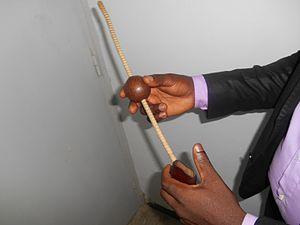
L'Ahoco est un instrument de musique traditionnelle des Baoulés, un peuple originaire du centre de la Côte d'Ivoire. Cet instrument est promu l'artiste chanteuse tradi-moderne ivoirienne Antoinette Konan. Il s'agit d'un bâton que l'on racle à l'aide d'une écorce de fruit séché et d'une coquille de noix aplatie. This is an image from Ivory Coast
L'Ahoco est un instrument de musique traditionnelle des Baoulés de Côte d'Ivoire, promu par l'artiste chanteuse ivoirienne Antoinette Konan. Il s'agit d'un bâton strié que l'on racle à l'aide d'un racleur, qui est un fruit sec évidé et d'un amplificateur qui est une coquille de noix aplatie et évidée elle aussi.